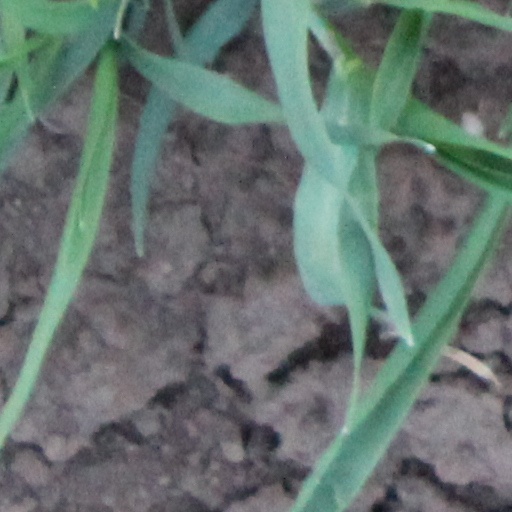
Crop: wheat